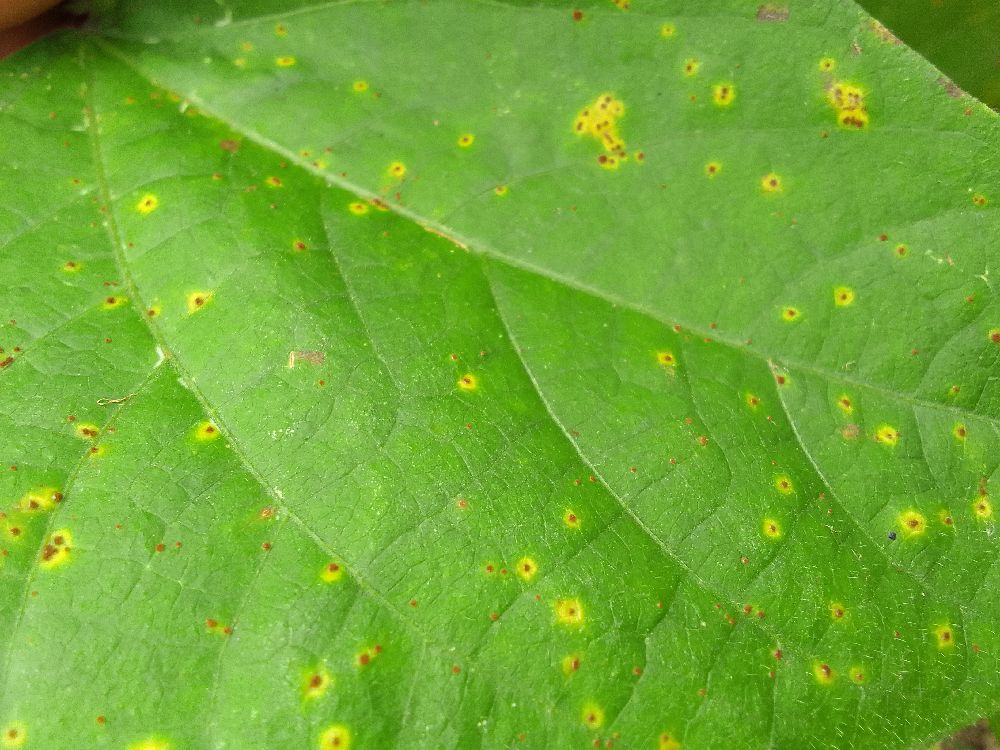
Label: rust